Kevin McKidd

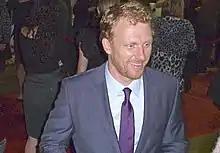
McKidd at Toronto Film Fest 2010

Additional work includes his role in the "Silence of the Lambs" prequel "Hannibal Rising" (2007). In late 2007, McKidd began his role as the lead character in the American fantasy television series "Journeyman" on NBC. Despite starting out with a strong audience, the show lost about half of its viewership throughout its run and suffered from the fractious situation in the United States due to the writer's strike at the time. Thirteen episodes were produced.